Christian Ludwig von Hagedorn

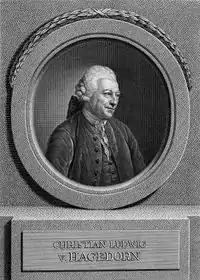
Christian Ludwig von Hagedorn; by Johann Friedrich Bause

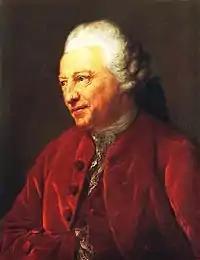
Portrait by Anton Graff (1772)

Christian Ludwig von Hagedorn (14 February 1712, Hamburg – 24 January 1780, Dresden) was a German art historian and collector, as well as an amateur engraver. He also served as a diplomat. His elder brother, Friedrich, was a well known poet.